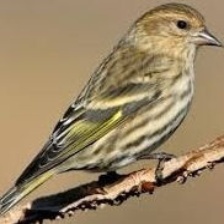
Species: ANDEAN SISKIN
Scientific name: SPINUS SPINESCENS